Thorsten Schmitt

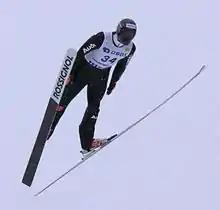
Thorsten Schmitt

Thorsten Schmitt (born 20 September 1975 in Villingen-Schwenningen, Baden-Württemberg) is a German nordic combined skier who has been competing since 1998. He won a silver medal in the 4 x 5 km team event at the 2003 FIS Nordic World Ski Championships in Val di Fiemme.